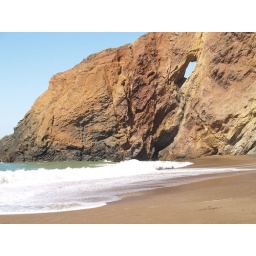
tennessee valley beach and the hole in the rock